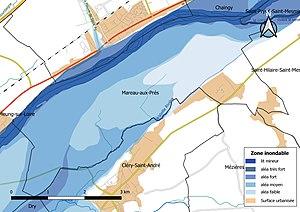
Zone inondable et réseaux hydrographique et routier de la commune de Mareau-aux-Prés (Loiret, France).
Mareau-aux-Prés est une commune française située dans le département du Loiret en région Centre-Val de Loire.